Rainbow cookie

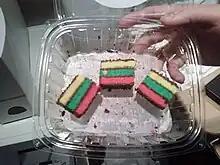
Rainbow cookies

Rainbow cookie or rainbow cake usually refers to a three-layered almond-flavored Italian-American cookie, but can also refer to any of a number of rainbow-colored confections.